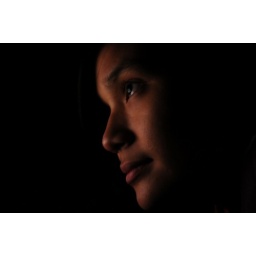
Jakarta, Indonesia. 5 second exposure. Yeyen's face is lit entirely by my computer screen as she browses my other photos.